Liberty Silver

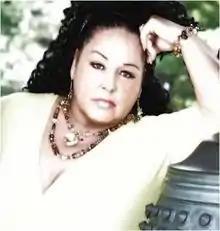
Liberty Silver

Liberty Silver (born 1961/1962) is a Canadian singer, based in Toronto, Ontario. Her music draws inspiration from diverse genres, ranging from R&B, Jazz, Pop, Gospel, Reggae to Rock.